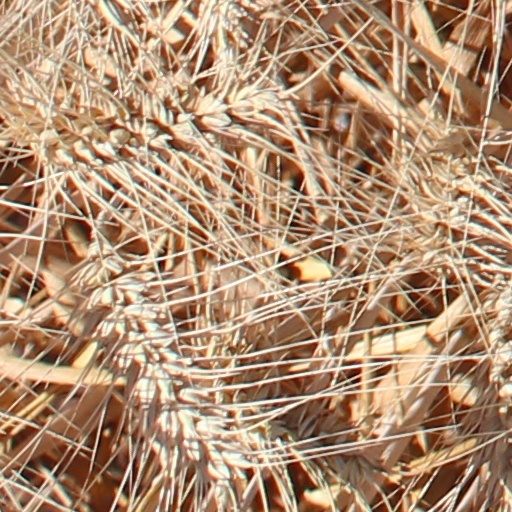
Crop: wheat